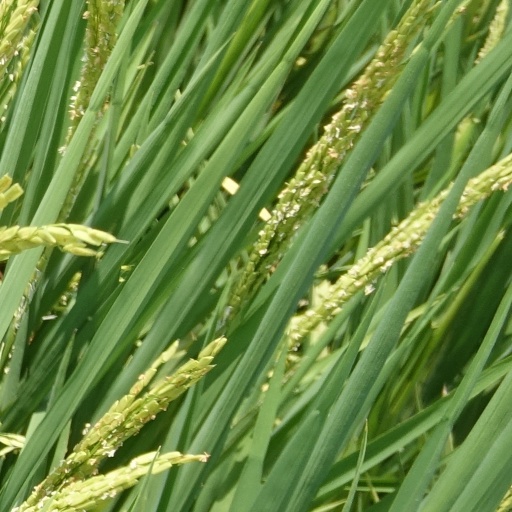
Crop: rice